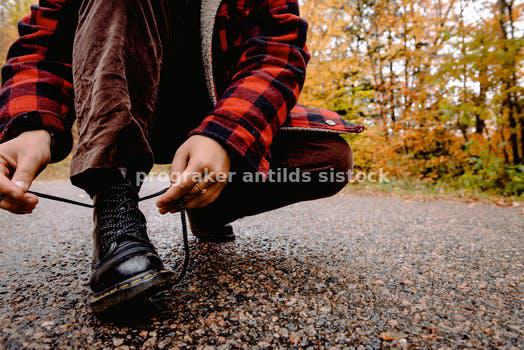
Label: Watermark